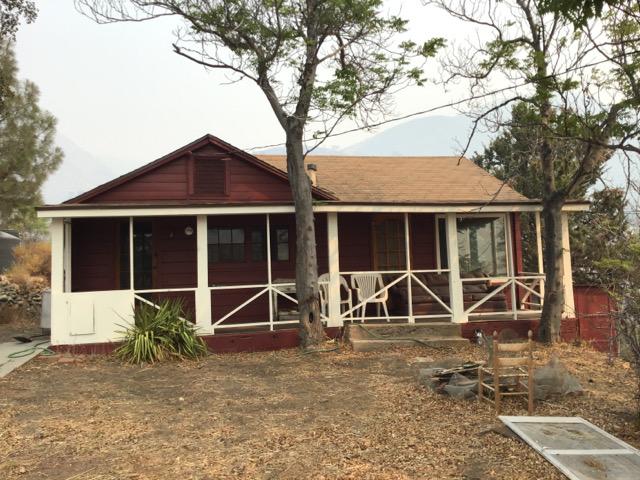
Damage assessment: no_damage